John, Prince of Asturias

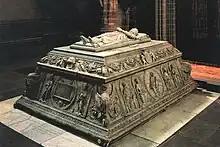
Tomb of Prince John at Real Monasterio de Santo Tomás in Ávila

From an early age, John’s education was overseen by prominent scholars and religious figures. His first preceptor was the Dominican friar Diego de Deza, a distinguished theologian who later became the Bishop of Salamanca and Inquisitor General of Spain. Under Deza’s guidance, John was instructed in Latin and theology, with a strong emphasis on Christian doctrine.